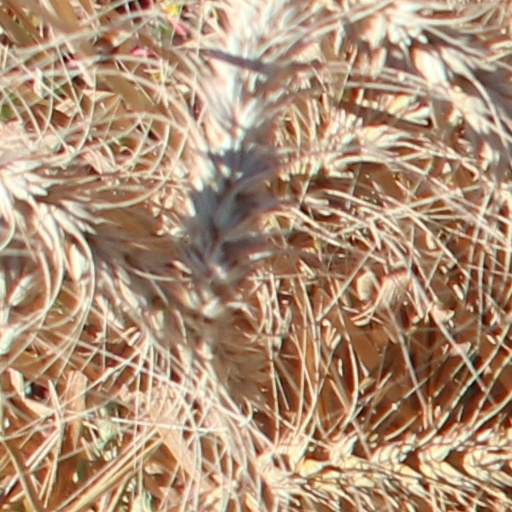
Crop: wheat